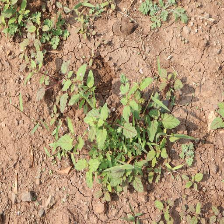
Weed species: Punarnava _(Boerhaavia diffusa)